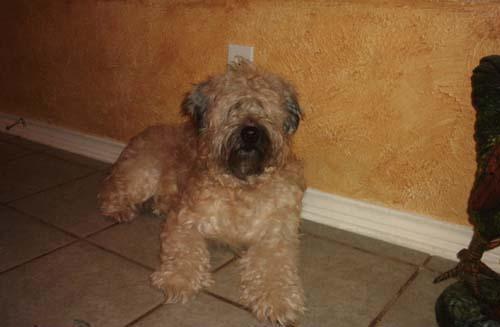
soft-coated_wheaten_terrier